Francis Gwyn

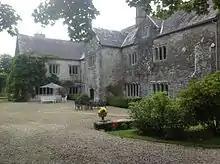
Llansannor Court

Francis Gwyn PC (1648 – 14 June 1734), of Llansannor Court, was a Welsh Tory politician who sat in the English and British Houses of Commons at various times between 1673 and 1727.